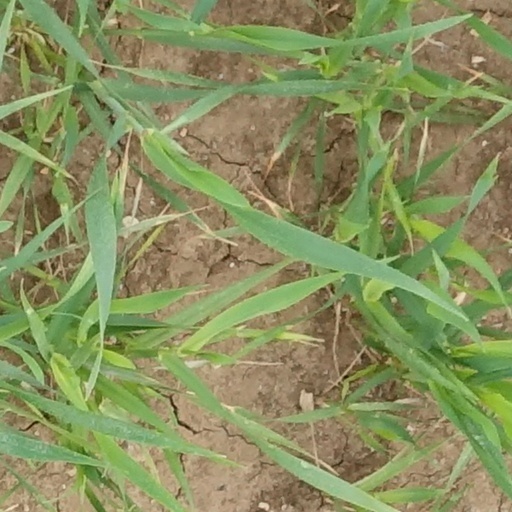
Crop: wheat